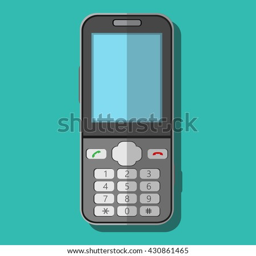
vector , abstract illustration of a cell phone in a flat style .